Ocotlán de Morelos

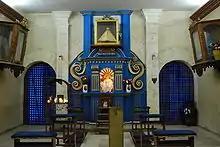
The Virgin of Ocotlán

A number of important traditions are maintained in the community. The feast of the Virgin of Ocotlán is celebrated on 15 May. Most of the festivities take place on the main square of the town with live music and regional food, especially tamales and atole. The feast of the Señor de la Sacristia is celebrated on the third Sunday in May. One old tradition that is still maintained is a dancing procession to bring the bride and groom their wedding gifts to their new home.